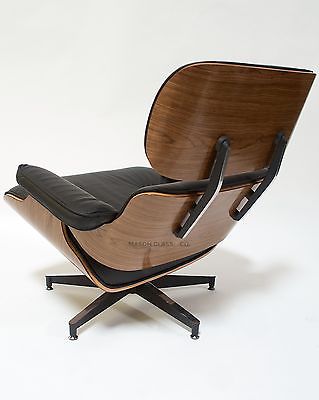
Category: chair